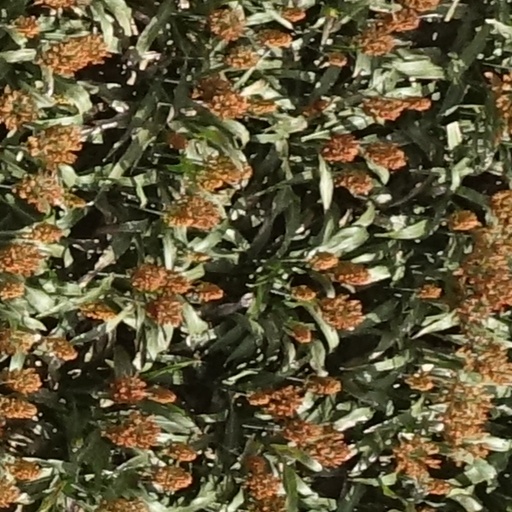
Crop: sorghum